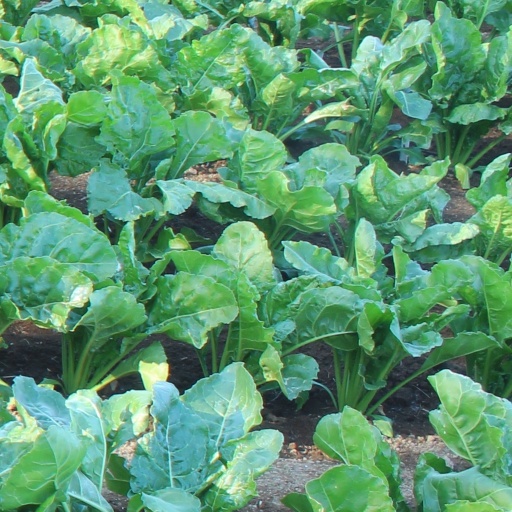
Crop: sugar beet